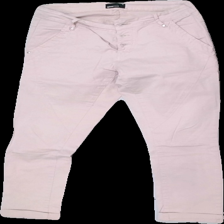
View: front
Type: Trousers
Category: Ladies
Brand: Gina Tricot
Colors: Pink
Material: 100% cotton
Cut: Regular
Size: 38
Season: All
Stains: Minor
Damage: stained
Damage location: middle right
Price range: <50
Recommended usage: Export
Comment: washed out